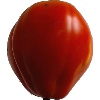
Label: Tomato 1